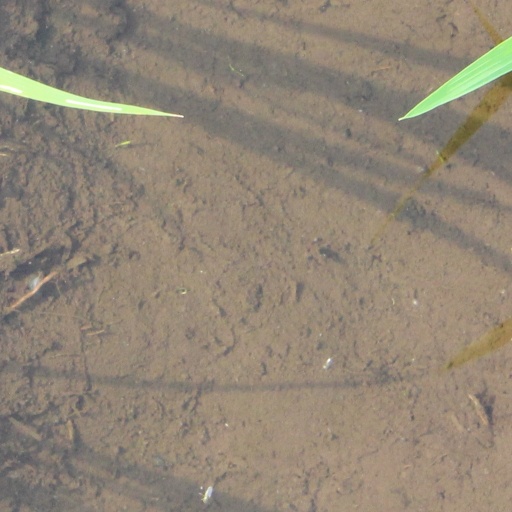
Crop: rice